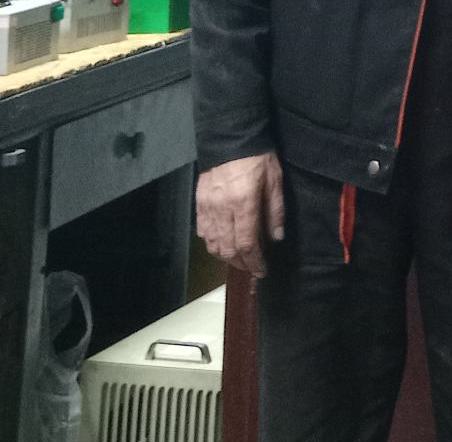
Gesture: no_gesture